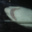
Label: shark